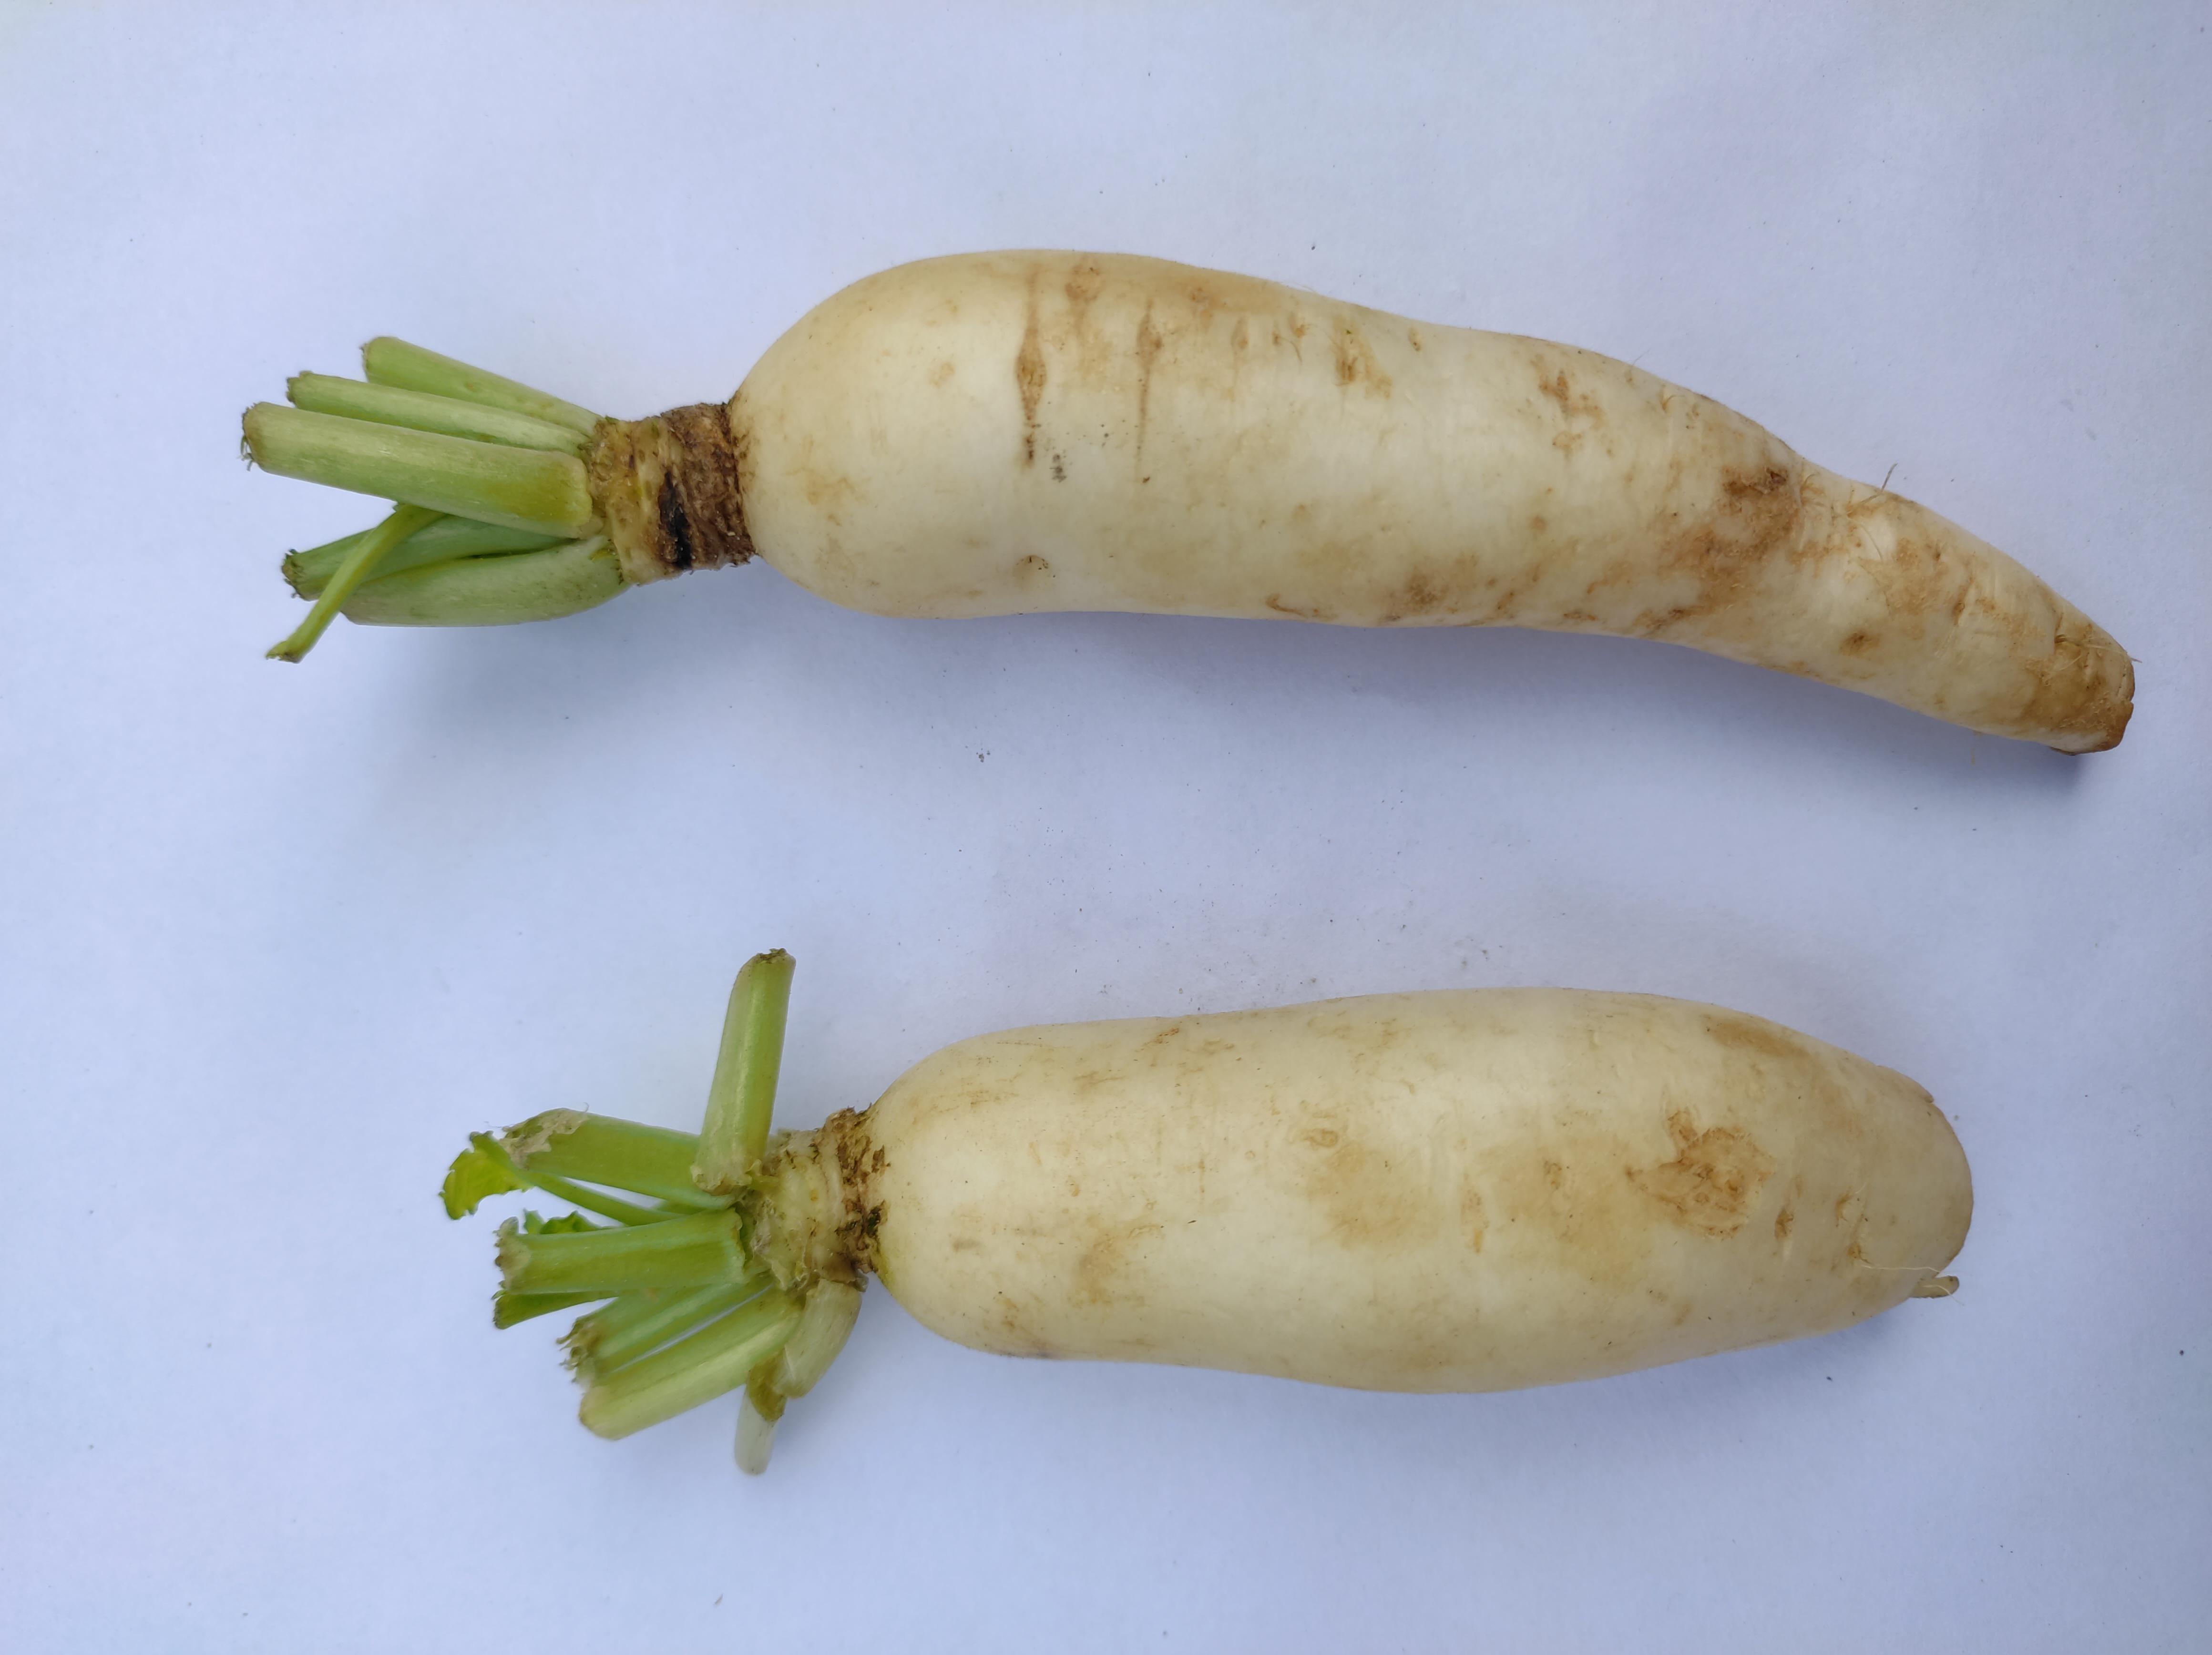
Label: Radish